Economic history of Africa

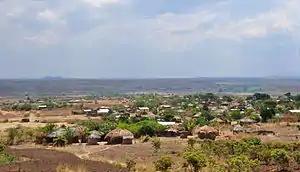
Farms in Malawi, 2010.

Africa has the longest and oldest economic history. As soon as human societies came into existence, so did economic activity. Earliest humans were hunter gatherers living in small, family groups. Even then there was considerable trade that could cover long distances. Archaeologists have found that evidence of trade in luxury items like metals and shells across the entirety of the continent were the main trades of the Berber people, lived in dry areas and became nomadic herders, while in the savannah grasslands, cultivated crops and thus permanent settlement were possible. Agriculture supported large towns, and eventually large trade networks developed between the towns.